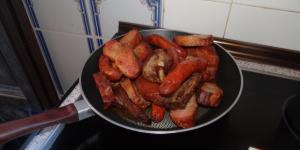
gachas serranas